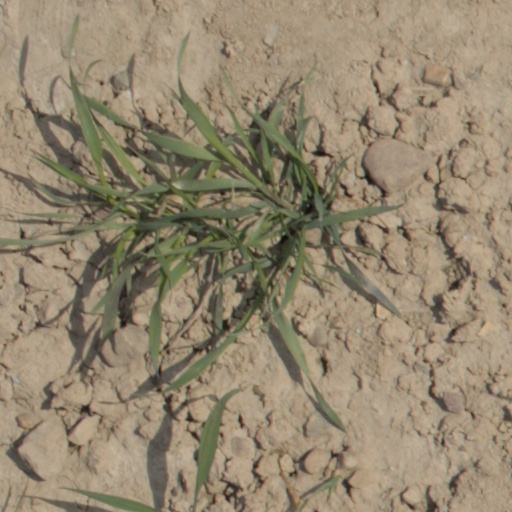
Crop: wheat